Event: Nepal Earthquake
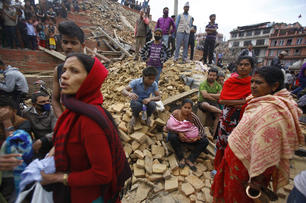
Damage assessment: damage